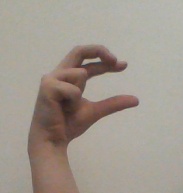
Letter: thal